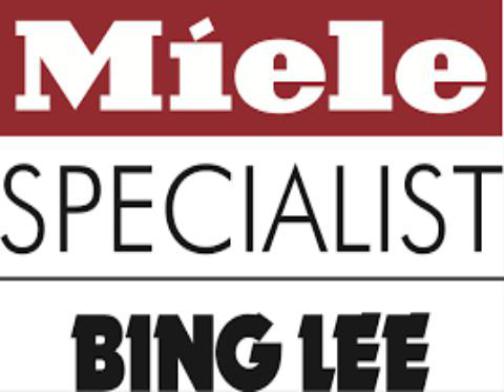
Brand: miele
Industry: Necessities